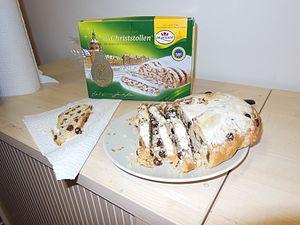
Le Christstollen, appelé aussi Weihnachtsstollen ou, plus simplement, Stollen, est un gâteau traditionnel allemand dont l'origine est très ancienne. Il s'agit d'un pain aux fruits secs et confits, farci de pâte d'amande. Le Christstollen et le Weihnachtsstollen sont habituellement consommés pendant la période de l'Avent et le jour de Noël en Allemagne. Le Stollen, lui, l'est tout au long de l'année.